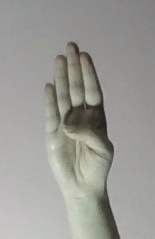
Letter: kaaf